Jackie Forster

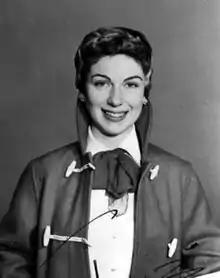
Forster, c. 1950s

Jackie Forster (née Jacqueline Moir Mackenzie; 6 November 1926 – 10 October 1998) was an English news reporter, actress and lesbian rights activist.